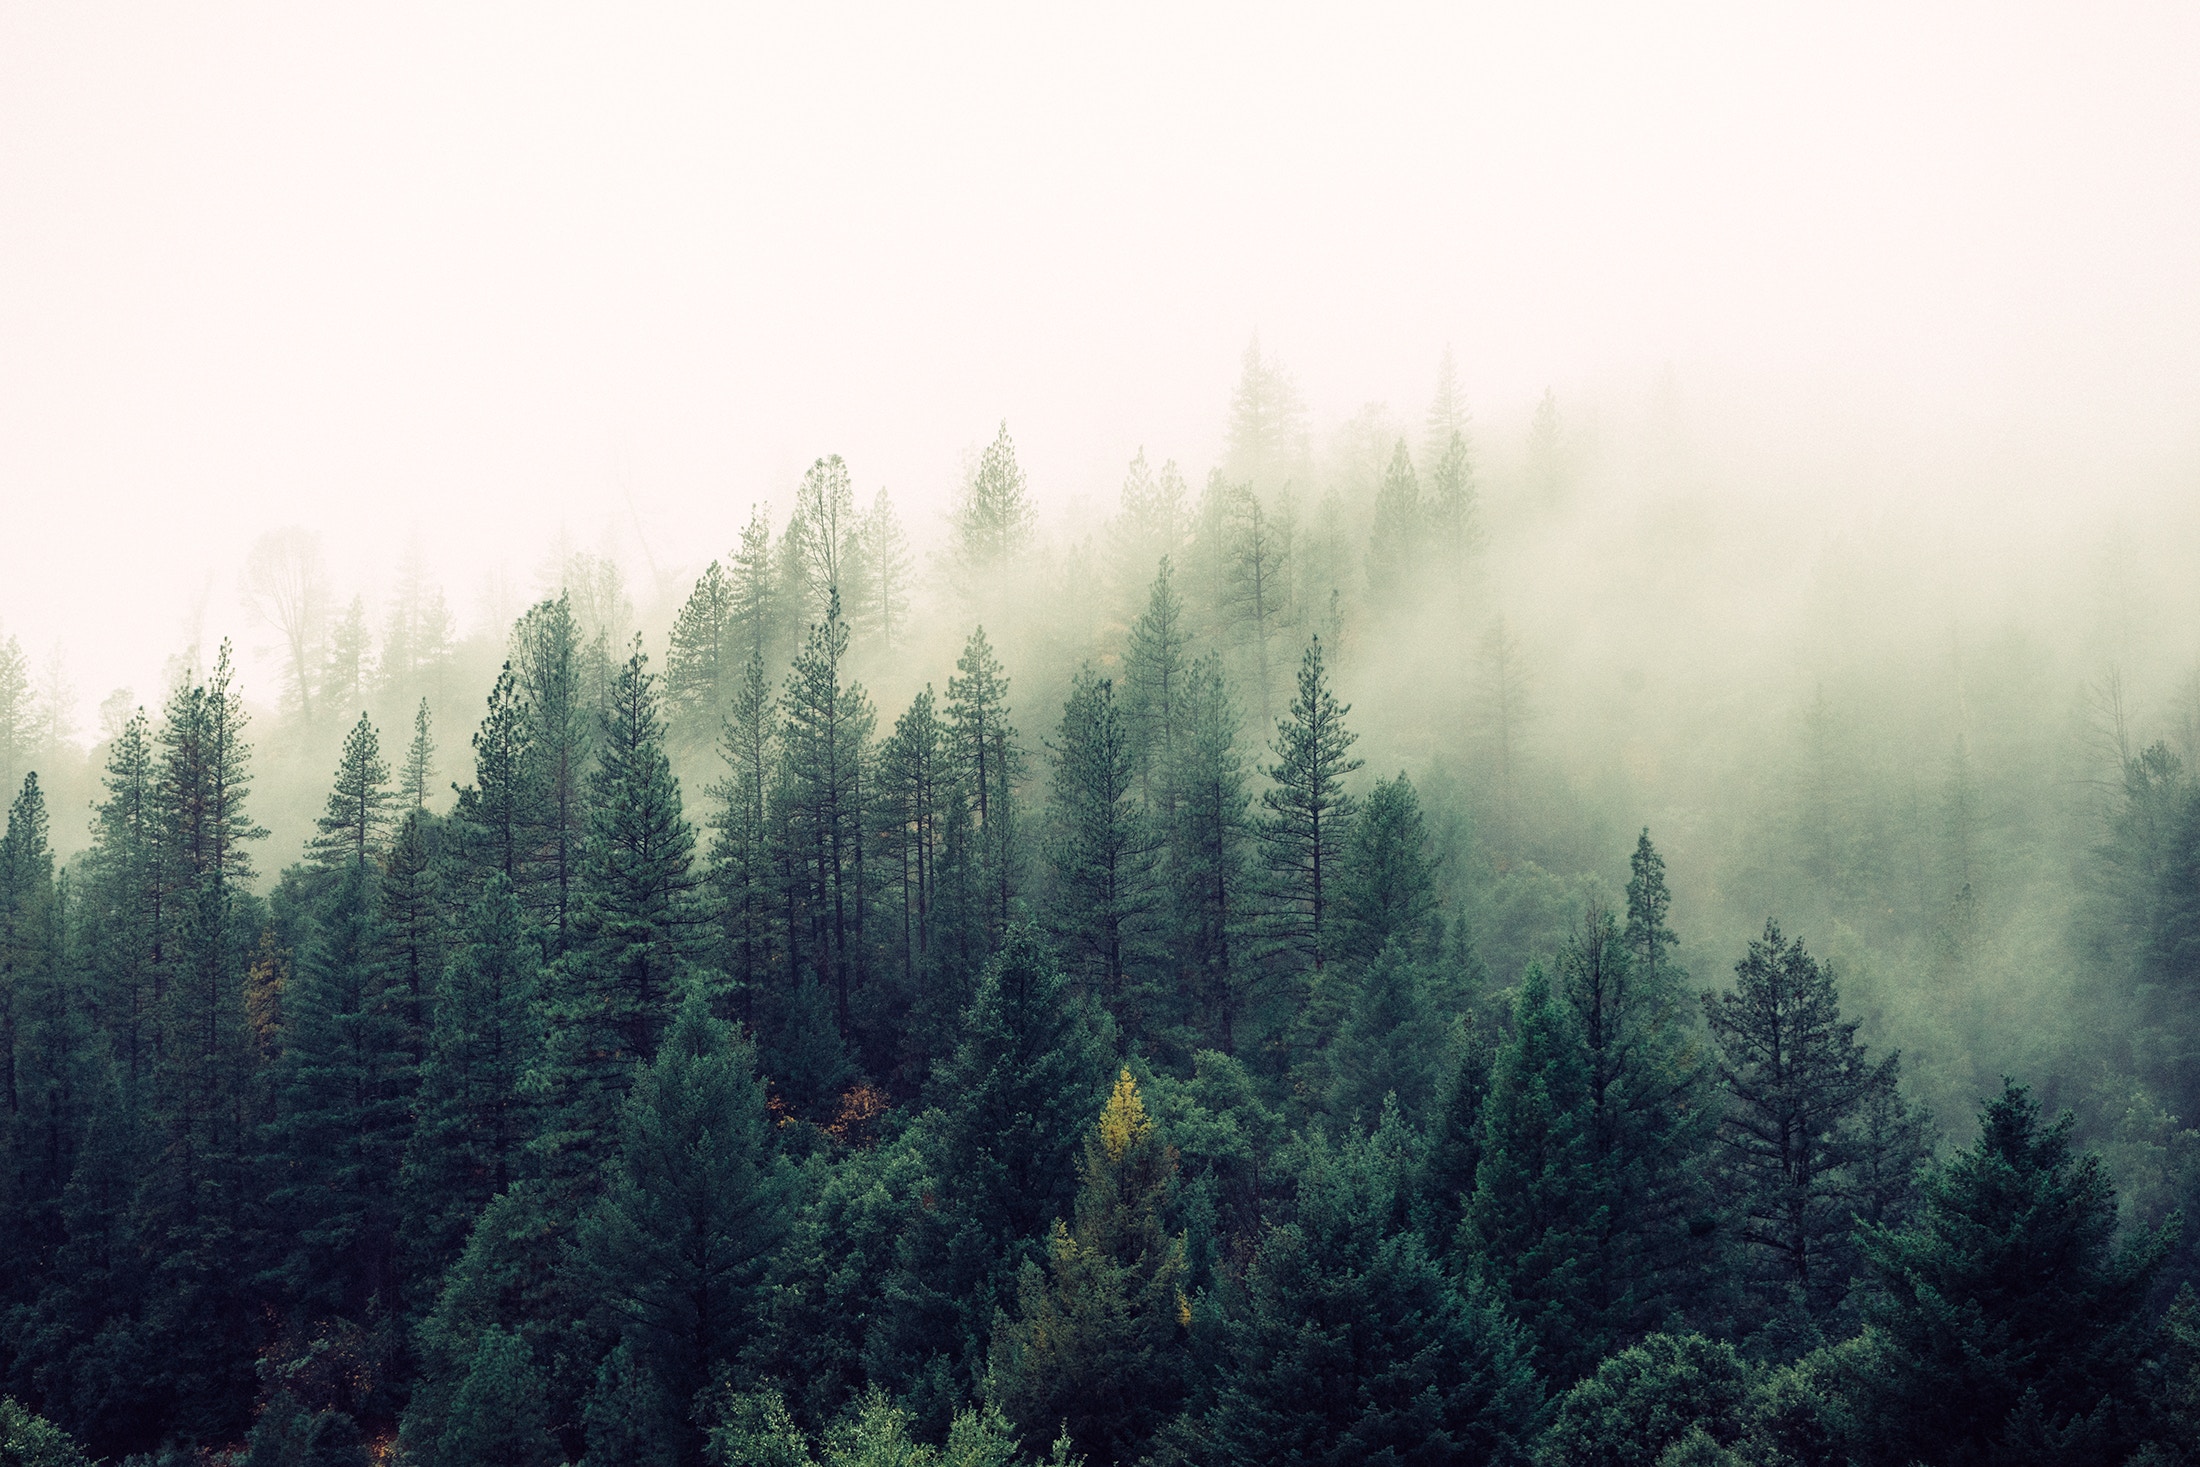
nature, ecosystem, mist, tree, vegetation, fog, forest, spruce fir forest, wilderness, woody plant, atmosphere, sky, tropical and subtropical coniferous forests, morning, leaf, phenomenon, temperate coniferous forest, hill station, biome, mountain, sunlight, fir, national park, haze, grass, hill, landscape, pine family, mountain range, evergreen, conifer, cloud, temperate broadleaf and mixed forest, old growth forest, trident, mount scenery